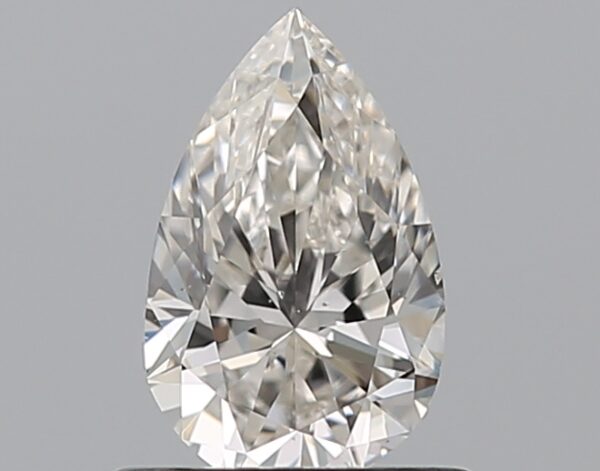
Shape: pear
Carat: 0.61
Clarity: VS2
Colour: H
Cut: EX
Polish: EX
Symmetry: VG
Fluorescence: N
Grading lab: GIA
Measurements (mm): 7.49 x 4.66 x 2.97